Expo 2016

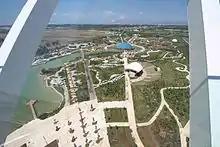
West view from Turkcell Expo Tower

Expo 2016 was an international horticultural exposition held in Antalya, Turkey. Under the aegis of the Bureau International des Expositions (BIE) Expo 2016 Antalya was the first International Horticultural Exhibition to be held in Turkey.